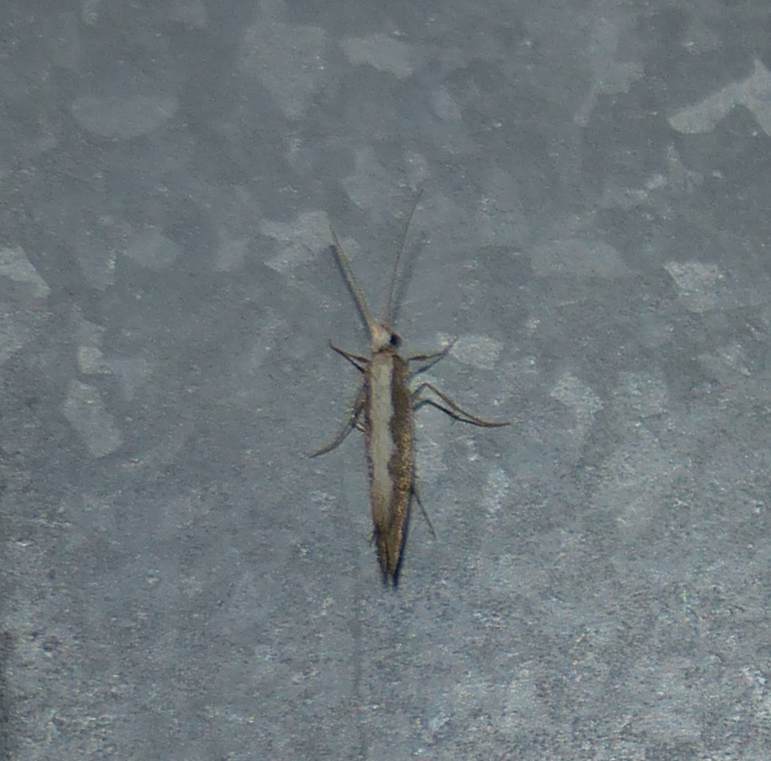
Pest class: diamondback_moth